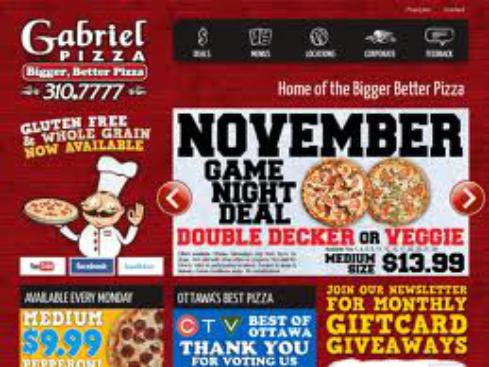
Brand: Gabriel Pizza
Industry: Food